Princess Huaiqing

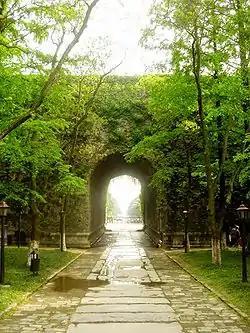
Ruins of the Ming Palace in Nanjing, where Huaiqing was born.

On 11 September 1382, Princess Huaqing was married to Wang Ning. Following the wedding, Wang Ning was promoted to the position of Commissioner of the Rear Military Commission. In 1398, the Hongwu Emperor died and his grandson Zhu Yunwen ascended the throne as the Jianwen Emperor. The new emperor implemented a policy of "reducing the feudatories" to eliminate the influence of the princes. This led to the rebellion of his uncle Zhu Di, Prince of Yan, who was also Princess Huaiqing's older brother, in August 1399. During the civil war, Wang Ning betrayed state secrets from the court to Zhu Di, resulting in the emperor confiscating the princess's family assets and imprisoning Wang Ning in the prison of the Embroidered Uniform Guard. In June 1402, Zhu Di captured Nanjing and the Jianwen Emperor went missing. The following month, Zhu Di ascended the throne as the Yongle Emperor.